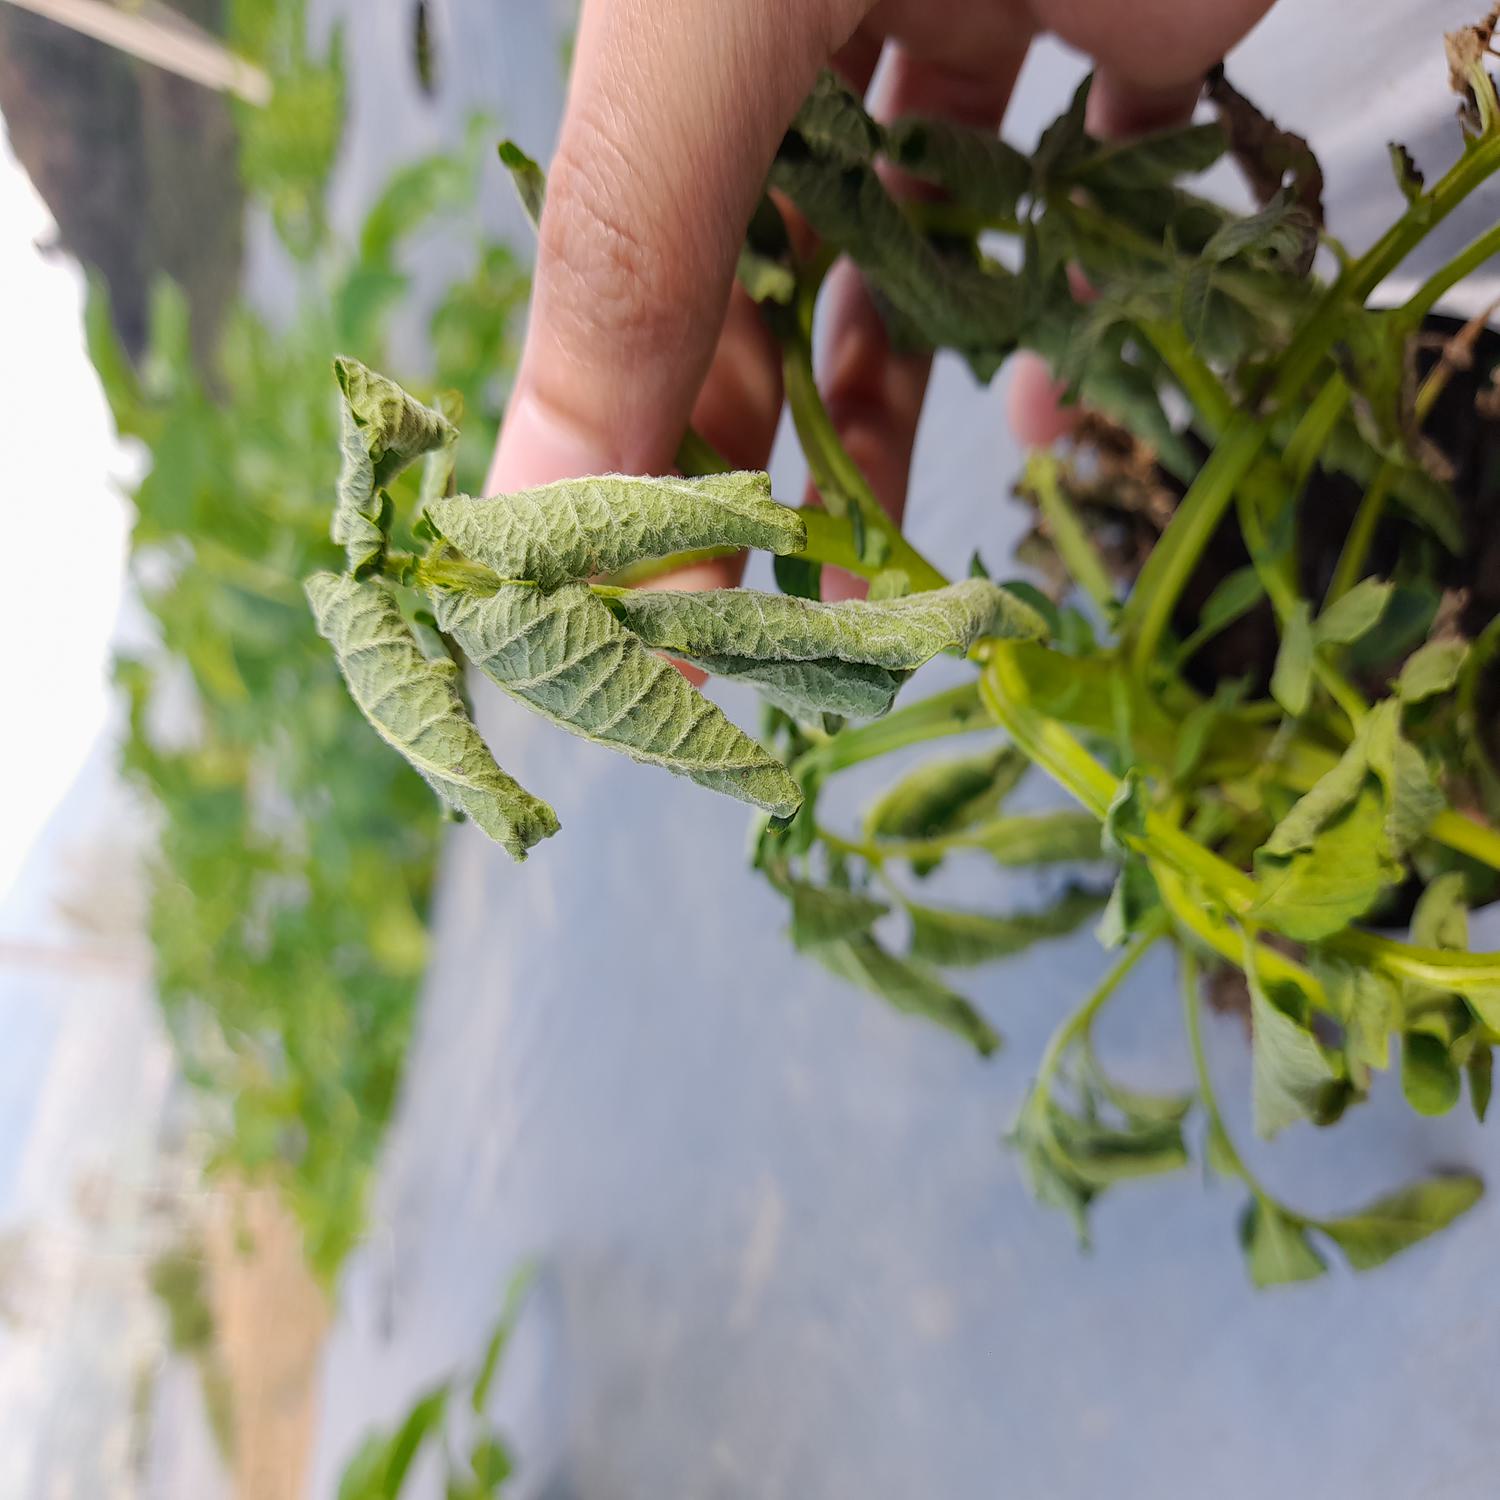
Label: Bacteria